Ramola Devi

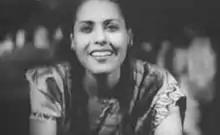
Ramola Devi as Madhuri in Khazanchi (1941).

Ramola Devi (7 July 1917 – 10 December 1988) was an Indian Jewish actress of Baghdadi origin. Born Rachel Cohen, she became famous in the movie "The Cashier" (Khazanchi) from 1941. She was a very successful movie star throughout India in the 1940s until 1951 when her acting career ended.